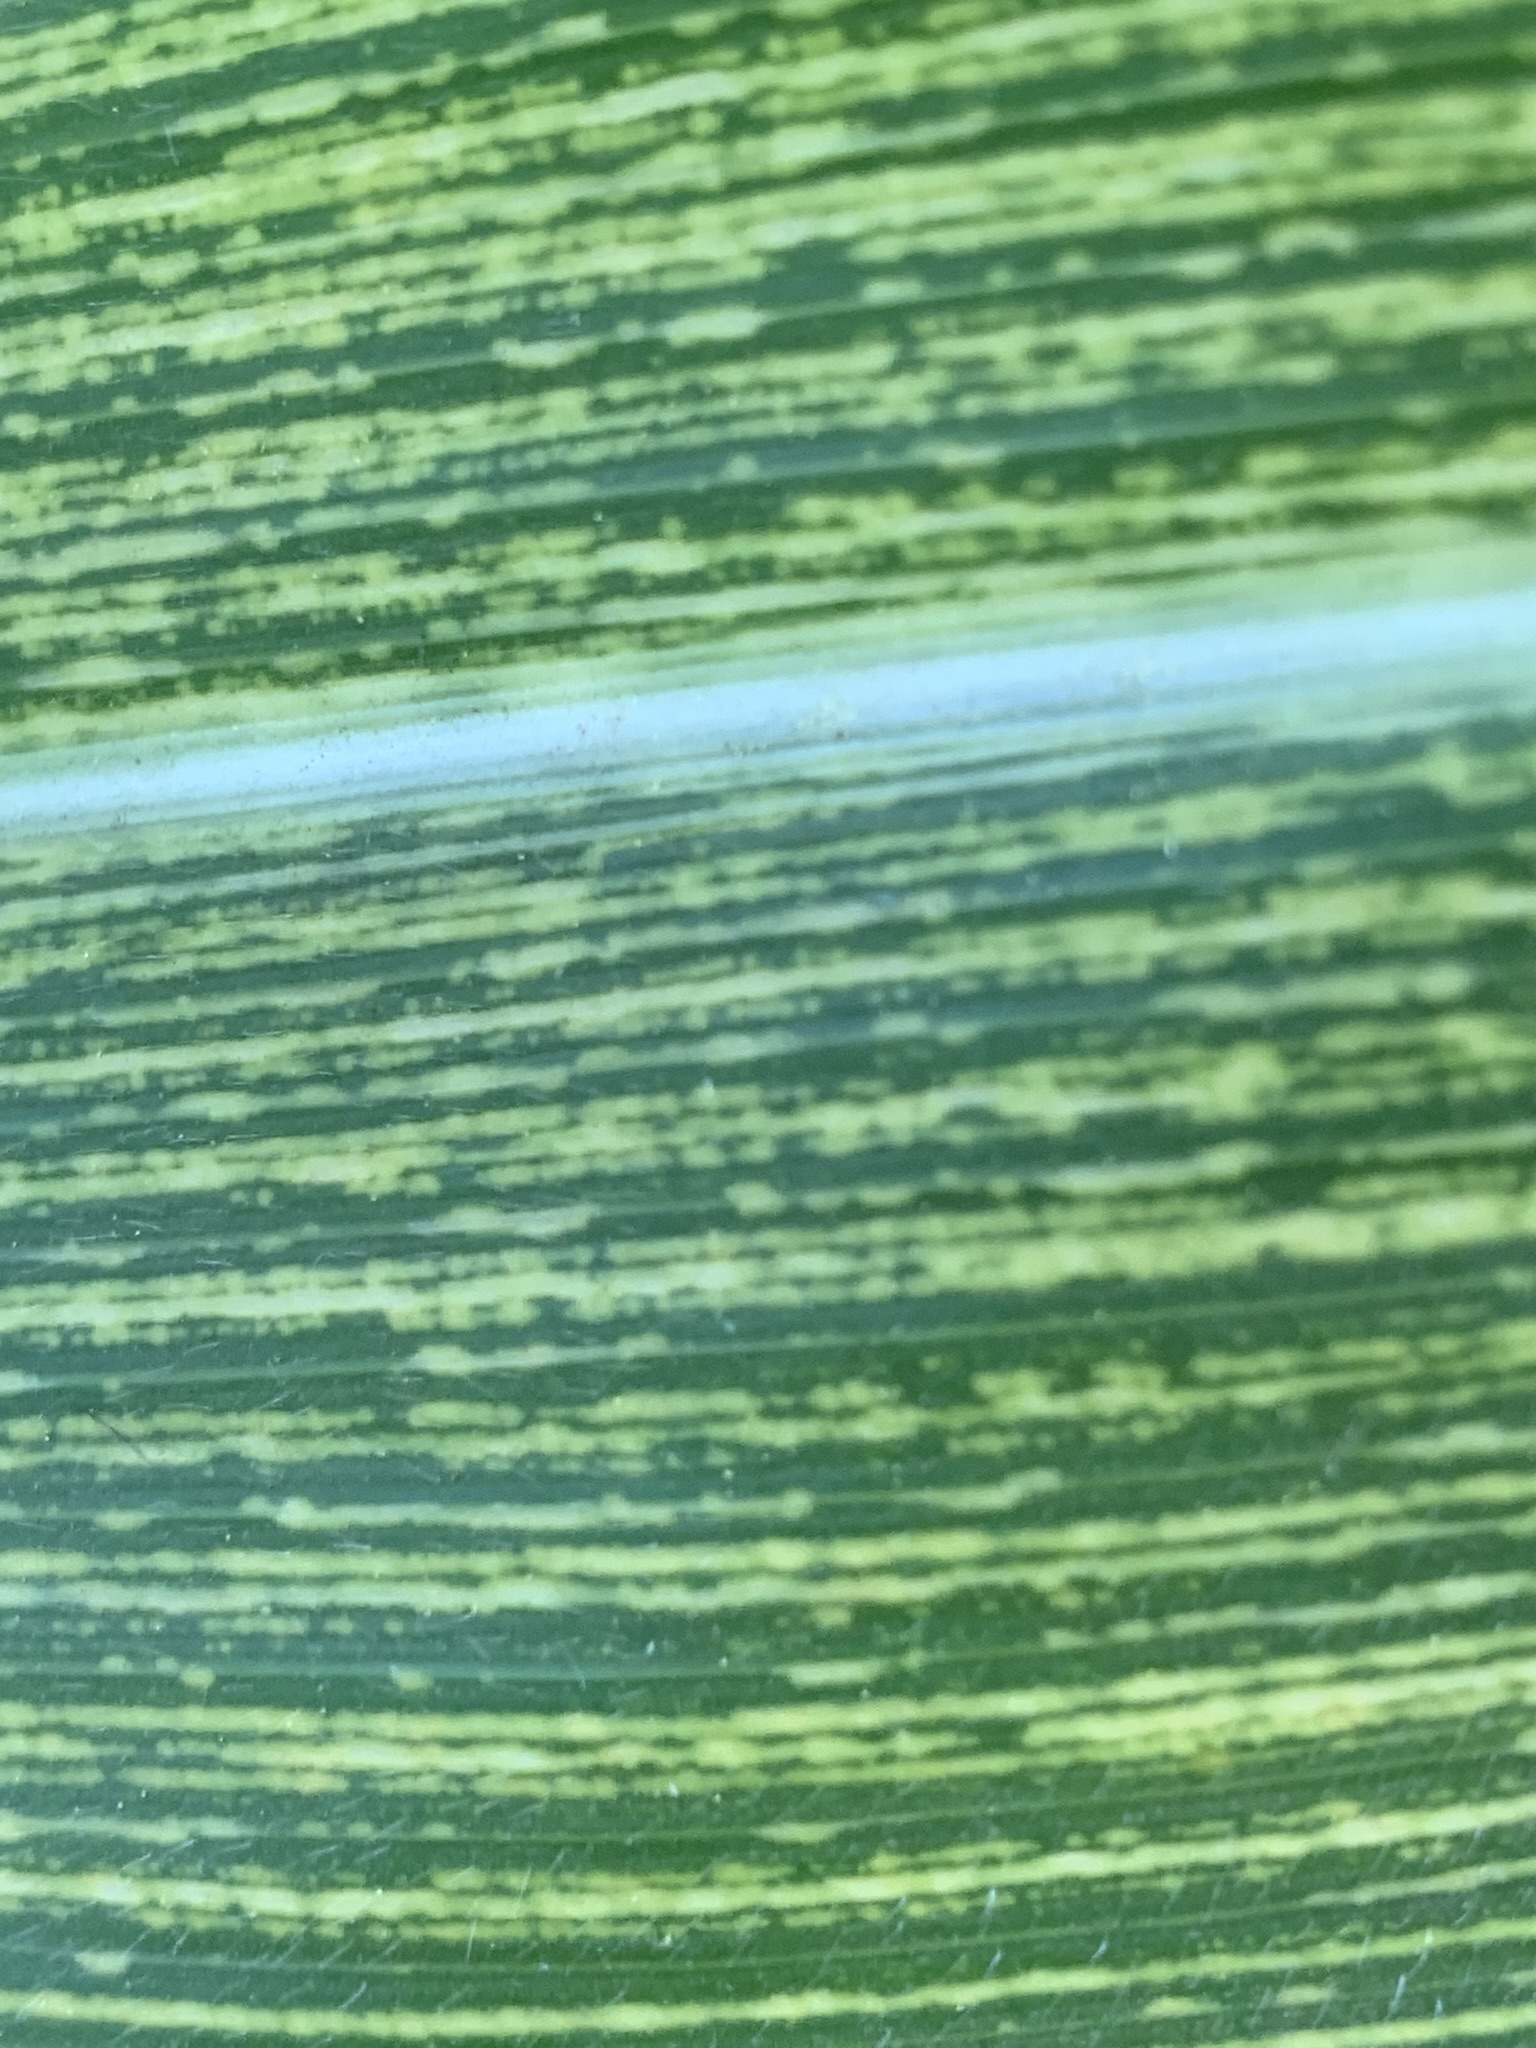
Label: MSV